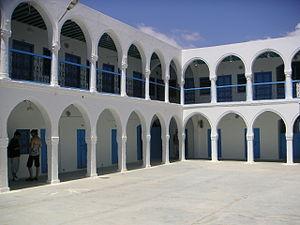
Résidence de la synagogue de la Ghriba, utilisée pour héberger les pélerins juifs
La synagogue de la Ghriba est une synagogue tunisienne qui constitue l'un des principaux marqueurs identitaires des Juifs de Djerba, l'une des dernières communautés juives vivantes du monde arabe. Elle fait l'objet d'un pèlerinage annuel, à l'occasion de la fête juive de Lag Ba'omer, rassemblant plusieurs milliers de pèlerins. C'est aussi l'une des principales attractions touristiques de l'île de Djerba.